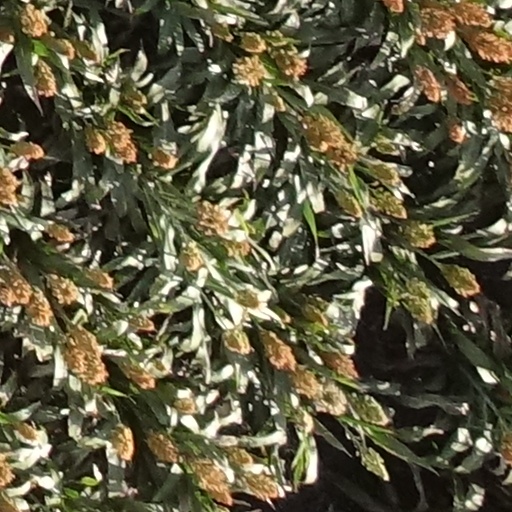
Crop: sorghum